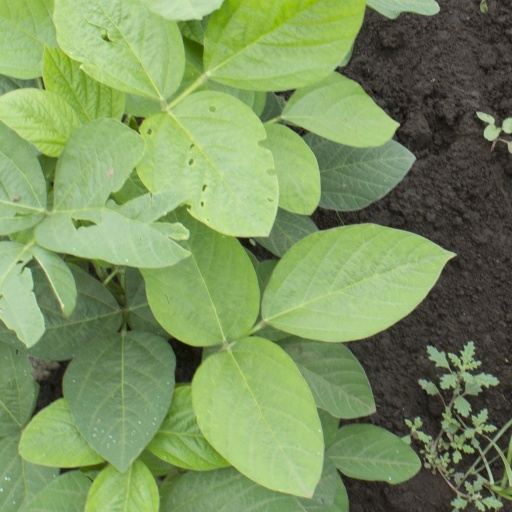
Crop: soybean